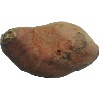
Label: potato_sweet